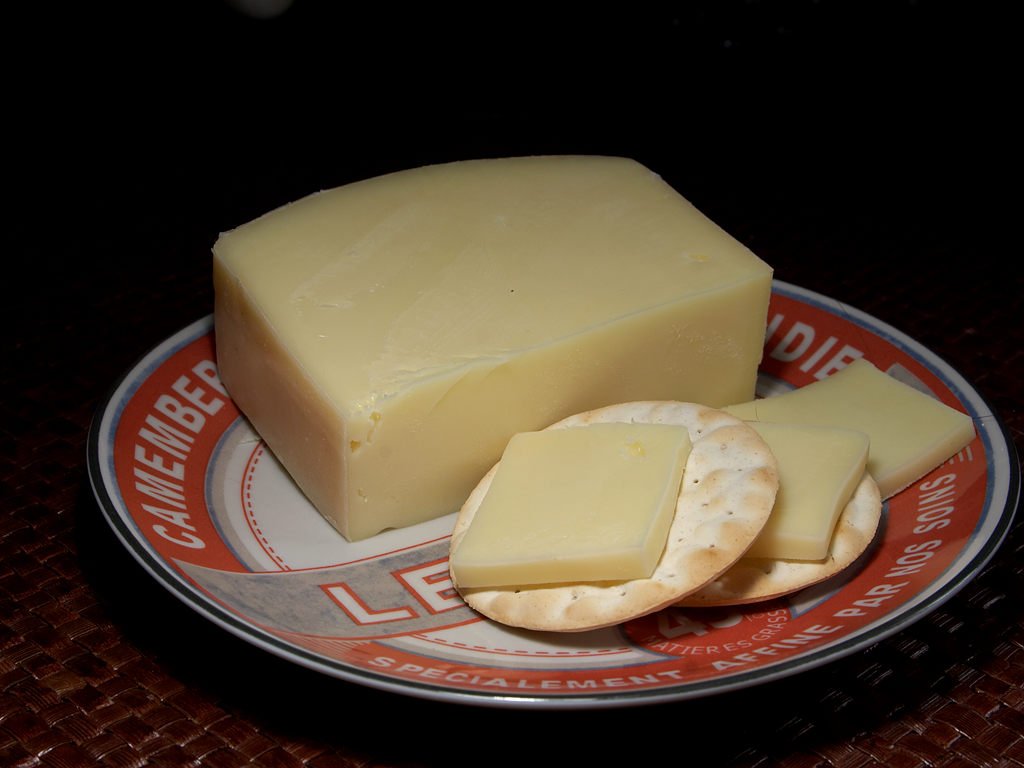
dish, meal, food, ingredient, breakfast, healthy, snack, dessert, eat, delicious, dairy product, cheese, hearty, fat, flavor, milk product, albuminous, animal source foods, cheddar cheese, danbo cheese